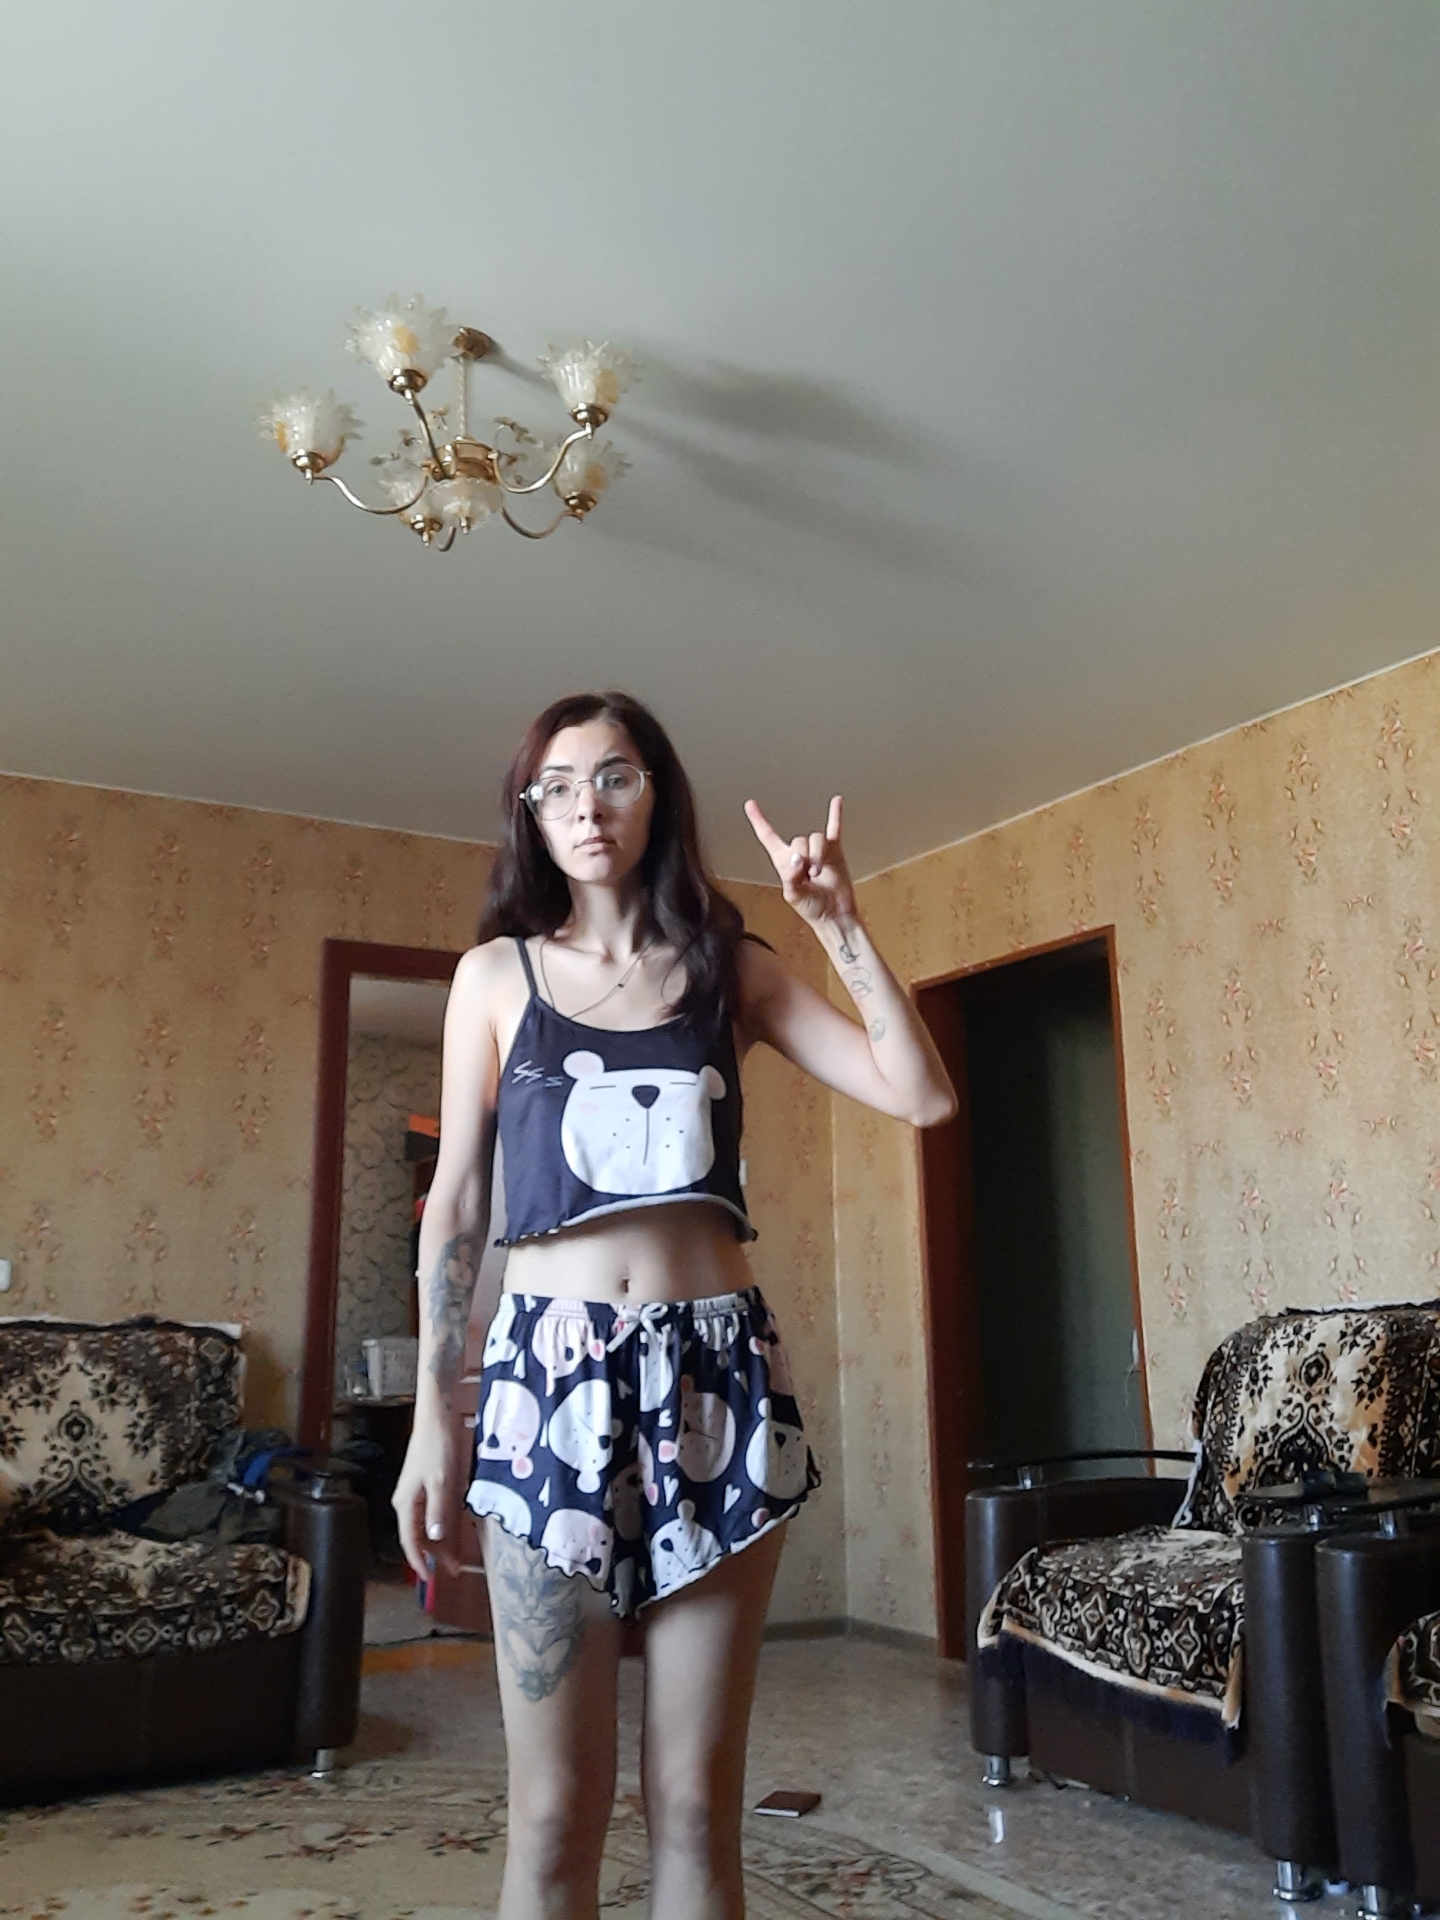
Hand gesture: rock